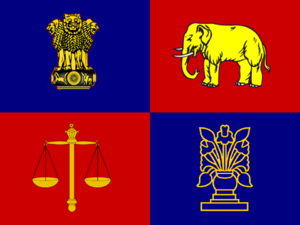
Indiens præsident
Præsidentens standard
Indiens præsident er statsoverhovedet i Indien og øverstkommanderende for Indiens militær.